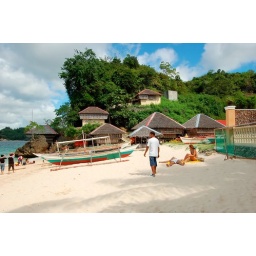
this is one of the white sand beaches in Guimaras Island...I dont see any oil spill here anymore..)